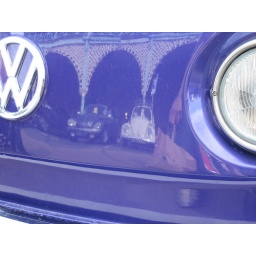
Beetles reflected in the front of a Bay window van